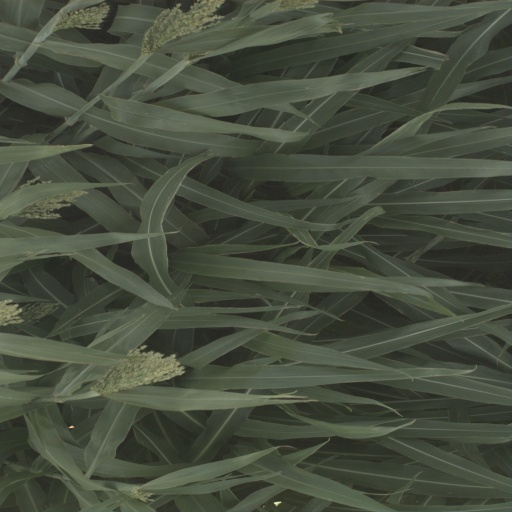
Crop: sorghum